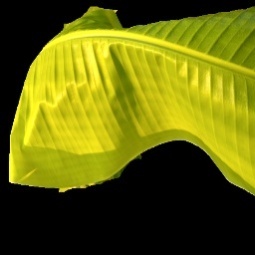
Label: Magnesium